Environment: real
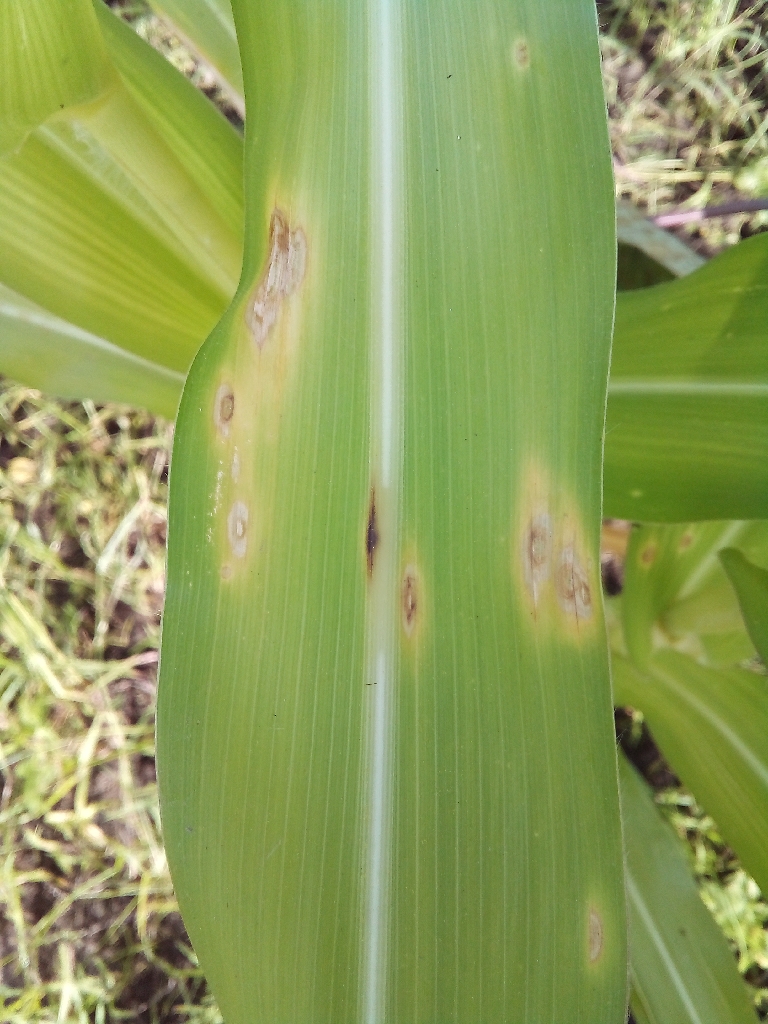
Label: northern_corn_leaf_blight